Sant'Andrea, Anagni

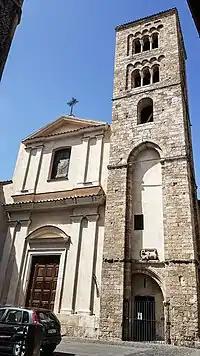

Sant'Andrea is a Roman Catholic church located on Via Vittorio Emanuele in the town of Anagni, province of Frosinone, region of Lazio, Italy.